RGW-Auto

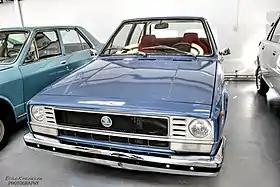
Škoda 760 prototype from Czechoslovakia designed by Giorgetto Giugiaro.

RGW-Auto was a joint project for the construction of passenger cars in the former East Germany and Czechoslovakia. Both countries were members of Comecon (the "Council for Mutual Economic Assistance"). The aging Trabant 601, Wartburg 353, Škoda 100 and Dacia 1300 were to be replaced by vehicles with a modern design. The manufacturers involved were Automobilwerk Eisenach (Wartburg), Sachsenring Automobilwerke Zwickau (Trabant), AZNP Mladá Boleslav (Škoda) and Uzina de Autoturisme Pitești (Dacia). Mass production of the ambitious project was to begin in 1978, but it never happened.